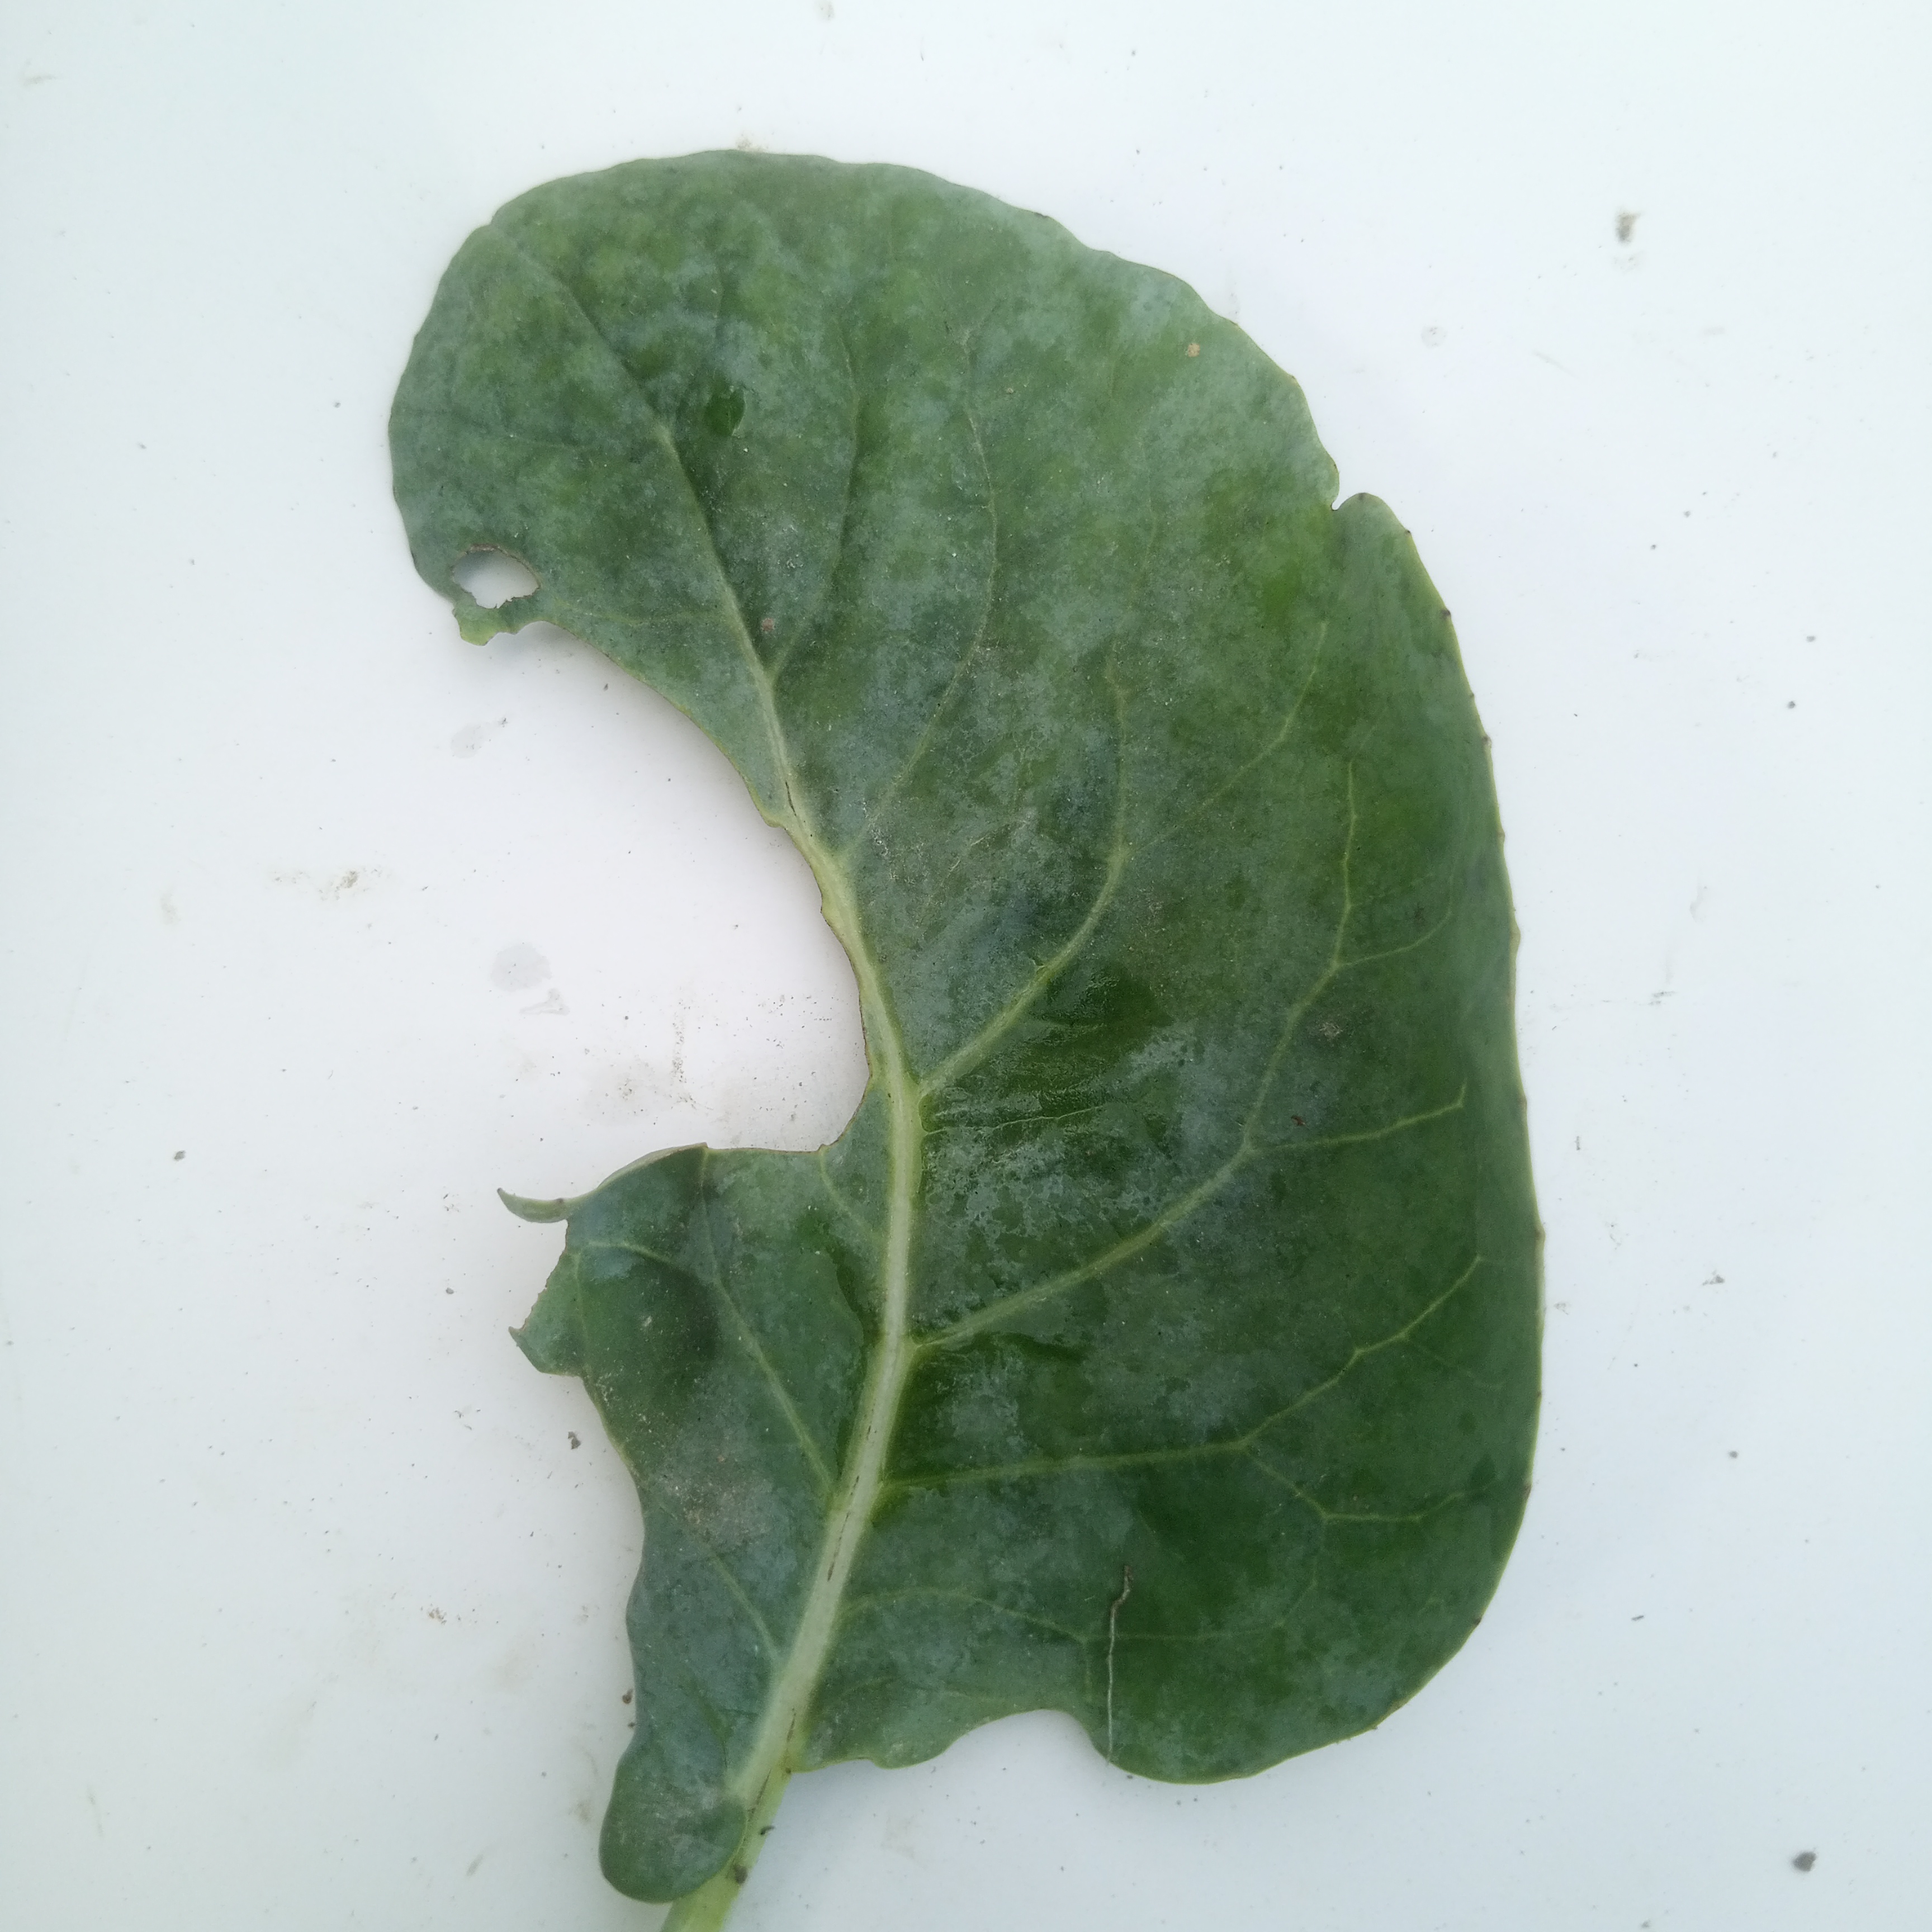
Label: Insect Hole